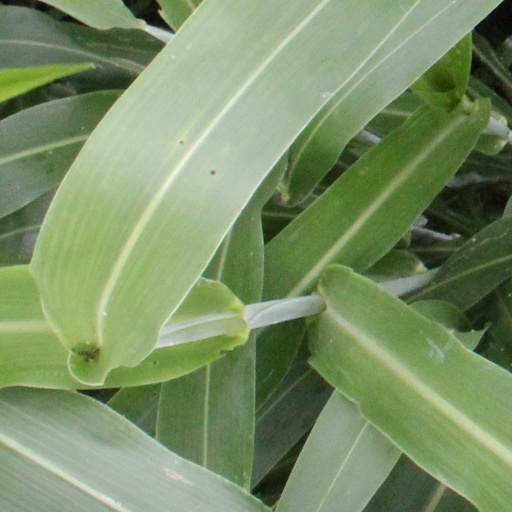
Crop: sorghum